Bangladesh–United States relations

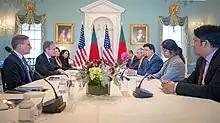
U.S. Secretary of State Antony Blinken and Foreign Minister of Bangladesh AK Abdul Momen meet with their delegations in April 2023

After the formation of Bangladesh in December 1971 and the withdrawal of Indian troops in March 1972, the United States formally recognized the newly independent country on 4 April 1972, and pledged US$300 million in aid. Herbert D. Spivack was the principal American diplomatic officer in Dhaka at the time. Four days later, the United States and Bangladesh agreed to establish diplomatic relations at the embassy level. The consulate-general was officially upgraded to an embassy on 18 May 1972. Relations between Bangladesh and the American-led Western world dramatically improve in the late 1970s, when President Ziaur Rahman reversed the socialist policies of the first post-independence government and restored free markets. In 1983, military ruler Lieutenant General Hussain Muhammad Ershad was invited to the White House for talks with President Ronald Reagan. Reagan praised Dhaka for its role in the Cold War, stating "the United States wishes to applaud Bangladesh, a member of the nonaligned movement, for its constructive approach to issues of regional and global concern. To cite only a few examples: Bangladesh clearly manifested its courage and resolve in its unswerving responses to aggression in Afghanistan and Kampuchea. It also took the lead in establishing the South Asian Regional Cooperation Organization, a body designed to build a more prosperous and stable region for the people of South Asia. Bangladesh's foreign policy has exhibited an activism, moderation, and force of moral conviction which has earned the respect of the world".